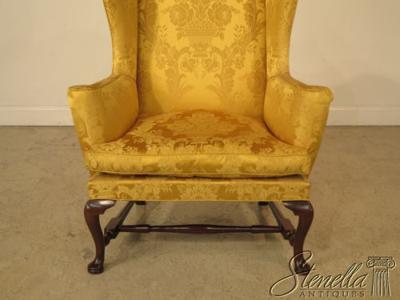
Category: chair